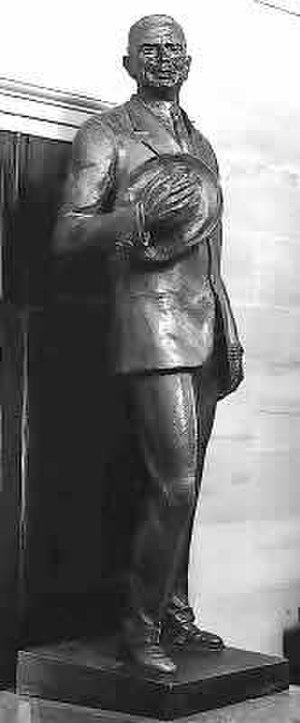
Le National Statuary Hall Collection des États-Unis d'Amérique est une collection de statues données individuellement par chacun des 50 États dans le but d'honorer deux de leurs plus honorables citoyens. Initialement située dans le Old Hall de la Chambre des représentants, une partie de la collection fut étendue autour du Capitole des États-Unis.